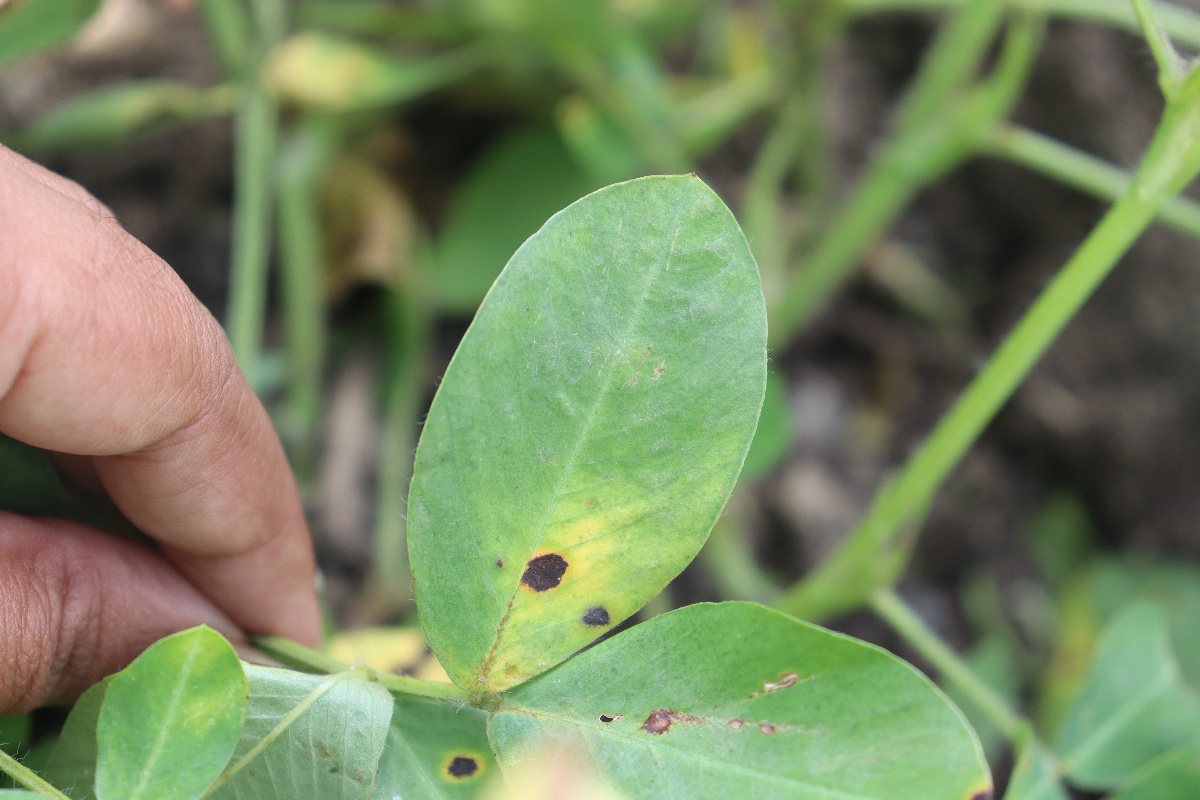
Label: rust